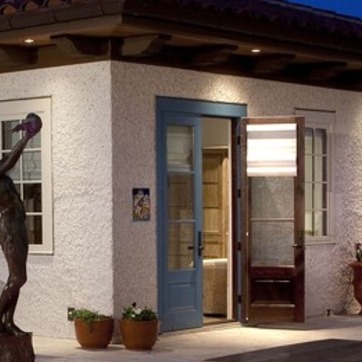
Material: glass